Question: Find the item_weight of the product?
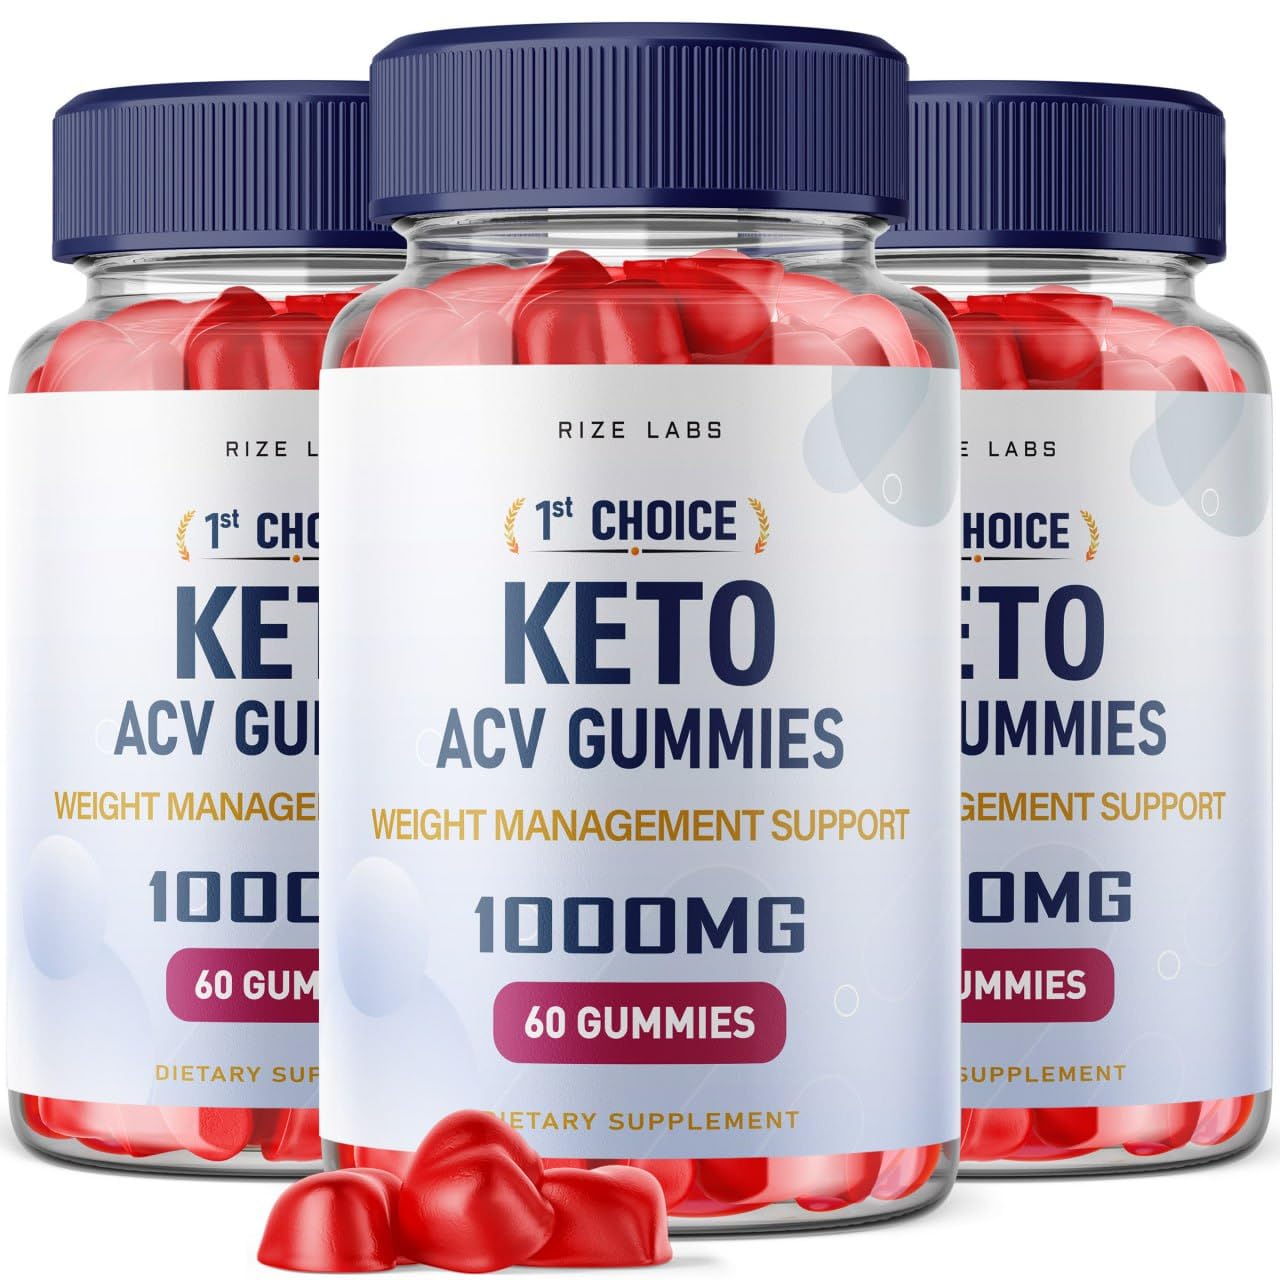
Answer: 1000.0 milligram